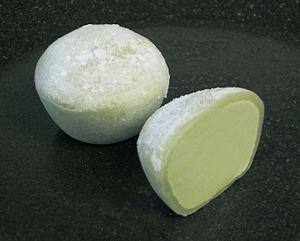
Le thé est un élément important de la culture du Japon. Il y fait son apparition à l'époque de Nara, introduit dans l'archipel par des ambassadeurs revenant de Chine, mais son réel développement est plus tardif, à compter de la fin du XIIᵉ siècle quand sa consommation se répand dans le milieu des temples zen, là encore à l'imitation de la Chine ; il s'agit alors de thé en poudre qui est bu après avoir été battu. Il devient une boisson courante pour les élites de l'époque médiévale, où se formalise au XVIᵉ siècle l'art de la « cérémonie du thé » qui constitue un des éléments emblématiques de la culture japonaise, dont l'influence dépasse le simple contexte de la consommation du thé. La culture du théier se développe durant l'époque pré-moderne, en particulier durant l'époque d'Edo, le thé étant alors devenu une boisson populaire consommée dans toutes les strates de la société. De nouvelles façons de transformer et consommer les feuilles de théier sont mises au point, en premier lieu le sencha, feuilles de thé à infuser dont l'oxydation a été stoppée par la vapeur, qui devient la plus courante.